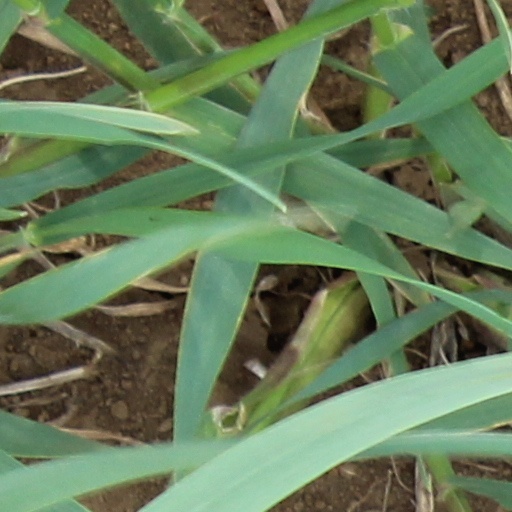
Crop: wheat